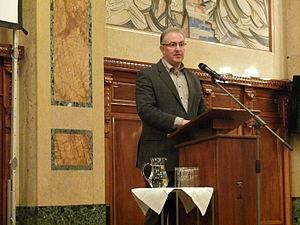
Rotterdam est une commune néerlandaise, située dans la province de Hollande-Méridionale. La population municipale est de 634 660 habitants. Environ 1 424 000 habitent dans son agglomération, qui fait partie de la conurbation de la Randstad. Ses habitants sont les Rotterdamois.
La liste des bourgmestres de Rotterdam a pour objectif de recenser l'ensemble des bourgmestres cette ville néerlandaise. Cette liste, non exhaustive, recouvre une période allant de 1622 jusqu'au début du XXIᵉ siècle.